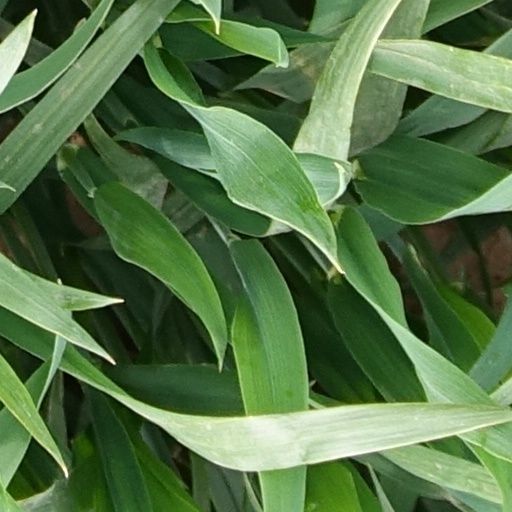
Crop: wheat